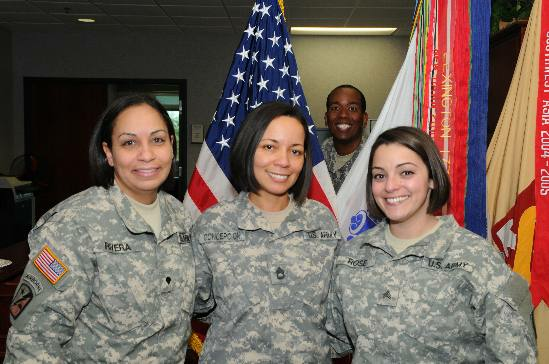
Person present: Yes